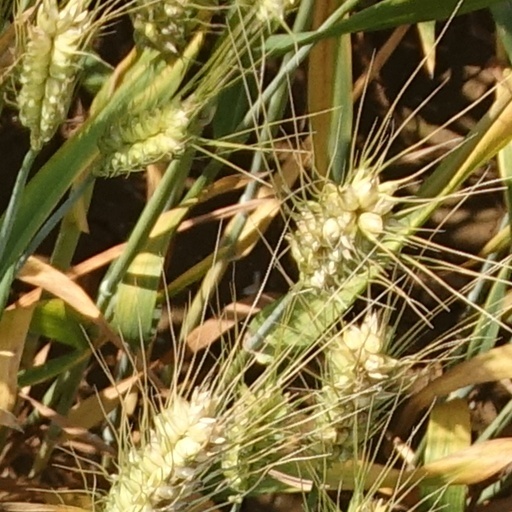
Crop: wheat